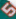
Number: 5